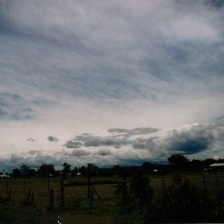
Cloud type: Cirrostratus